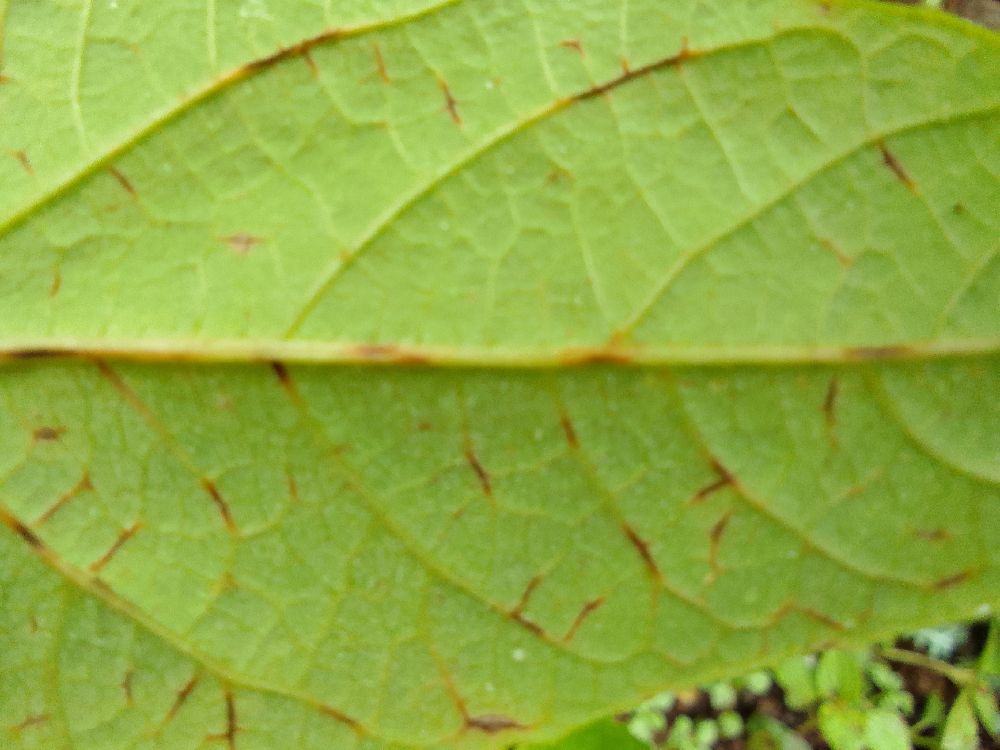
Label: anthracnose